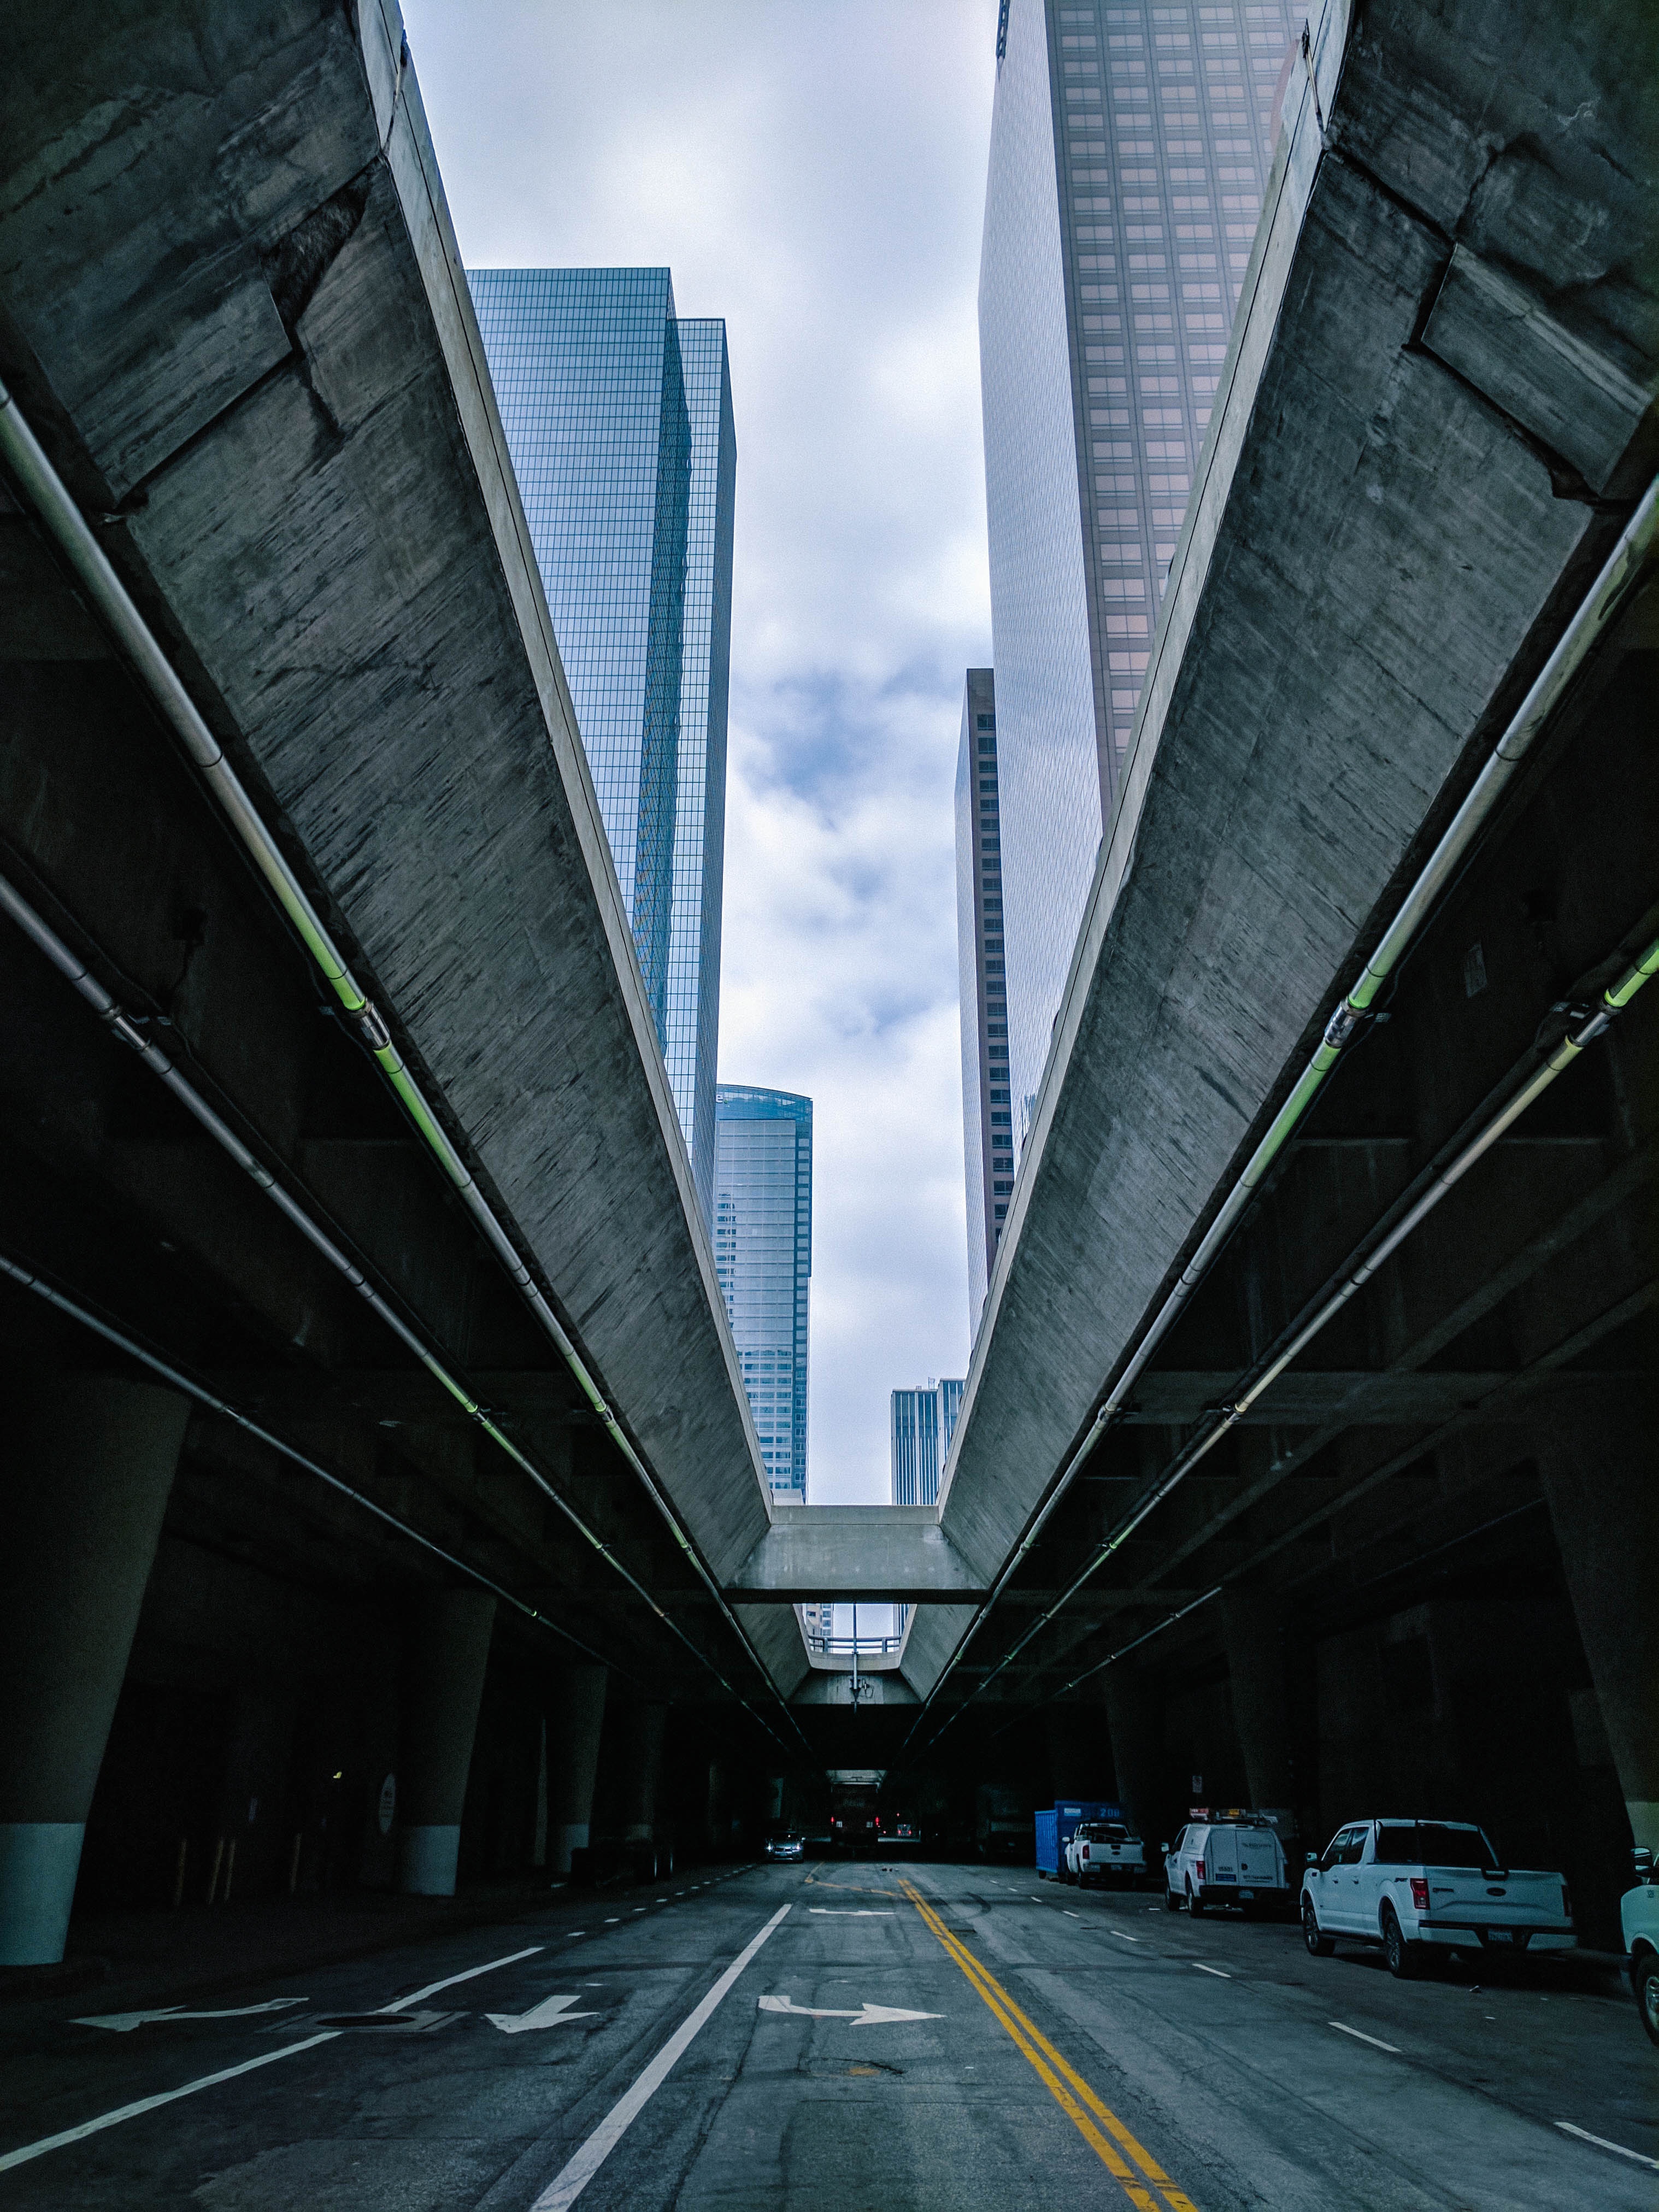
architecture, road, bridge, street, highway, city, skyscraper, overpass, cityscape, transport, line, lane, public transport, infrastructure, symmetry, metropolis, urban area, metropolitan area